Transdermal implant

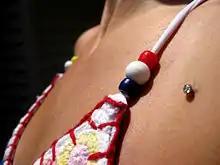
Transdermal implant

Transdermal implants, or dermal piercings, are a form of body modification used both in a medical and aesthetic context that, in contrast to subdermal implants, consist of an object placed partially below and partially above the skin, thus implanted "trans"dermal. Two techniques are prevalent using post-like and microdermal implants respectively.